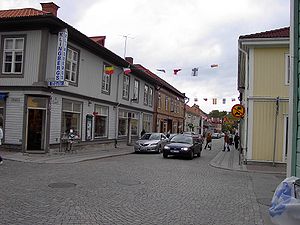
Lindesberg / Galleri
Lindesberg er en svensk by, som ligger i Örebro län i Västmanland. Byen ligger ved nordsiden af Lindesjön mellem Bottenån og Lilla Lindesjön, ca. 40 km nord for Örebro. Den er administrationscenter i Lindesbergs kommune og i 2010 havde byen 9.149 indbyggere.